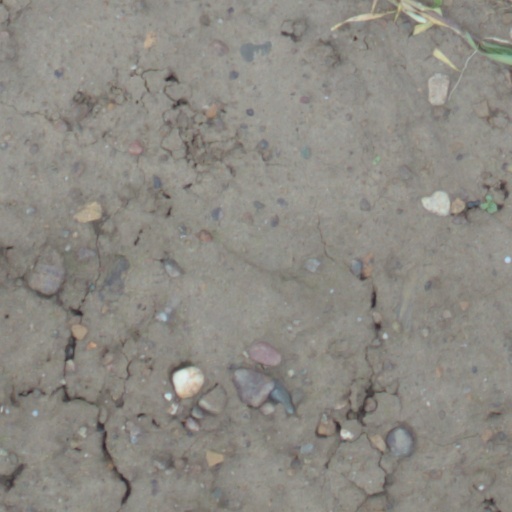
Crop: wheat